Crocodile

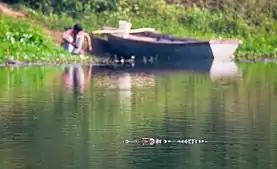
An example of humans and mugger crocodiles in the same environment

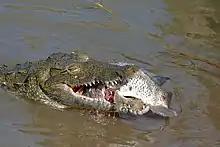
Nile crocodile trying to swallow a big Tilapia in Kruger National Park, South Africa

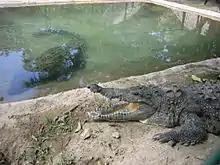
A crocodile, in a farm, gaping to thermoregulate

Crocodiles are ambush predators, waiting for fish or land animals to come close, then rushing out to attack. Crocodiles mostly eat fish, amphibians, crustaceans, molluscs, birds, reptiles, and mammals, and they occasionally cannibalize smaller crocodiles. What a crocodile eats varies greatly with species, size and age. From the mostly fish-eating species, like the slender-snouted and freshwater crocodiles, to the larger species like the Nile crocodile and the saltwater crocodile that prey on large mammals, such as buffalo, deer and wild boar, diet shows great diversity. Diet is also greatly affected by the size and age of the individual within the same species. All young crocodiles hunt mostly invertebrates and small fish, gradually moving on to larger prey. Being ectothermic (cold-blooded) predators, they have a very slow metabolism, so they can survive long periods without food. Despite their appearance of being slow, crocodiles have a very fast strike and are top predators in their environment, and various species have been observed attacking and killing other predators such as sharks and big cats. Crocodiles are also known to be aggressive scavengers who feed upon carrion and steal from other predators. Evidence suggests that crocodiles also feed upon fruits, based on the discovery of seeds in stools and stomachs from many subjects as well as accounts of them feeding.